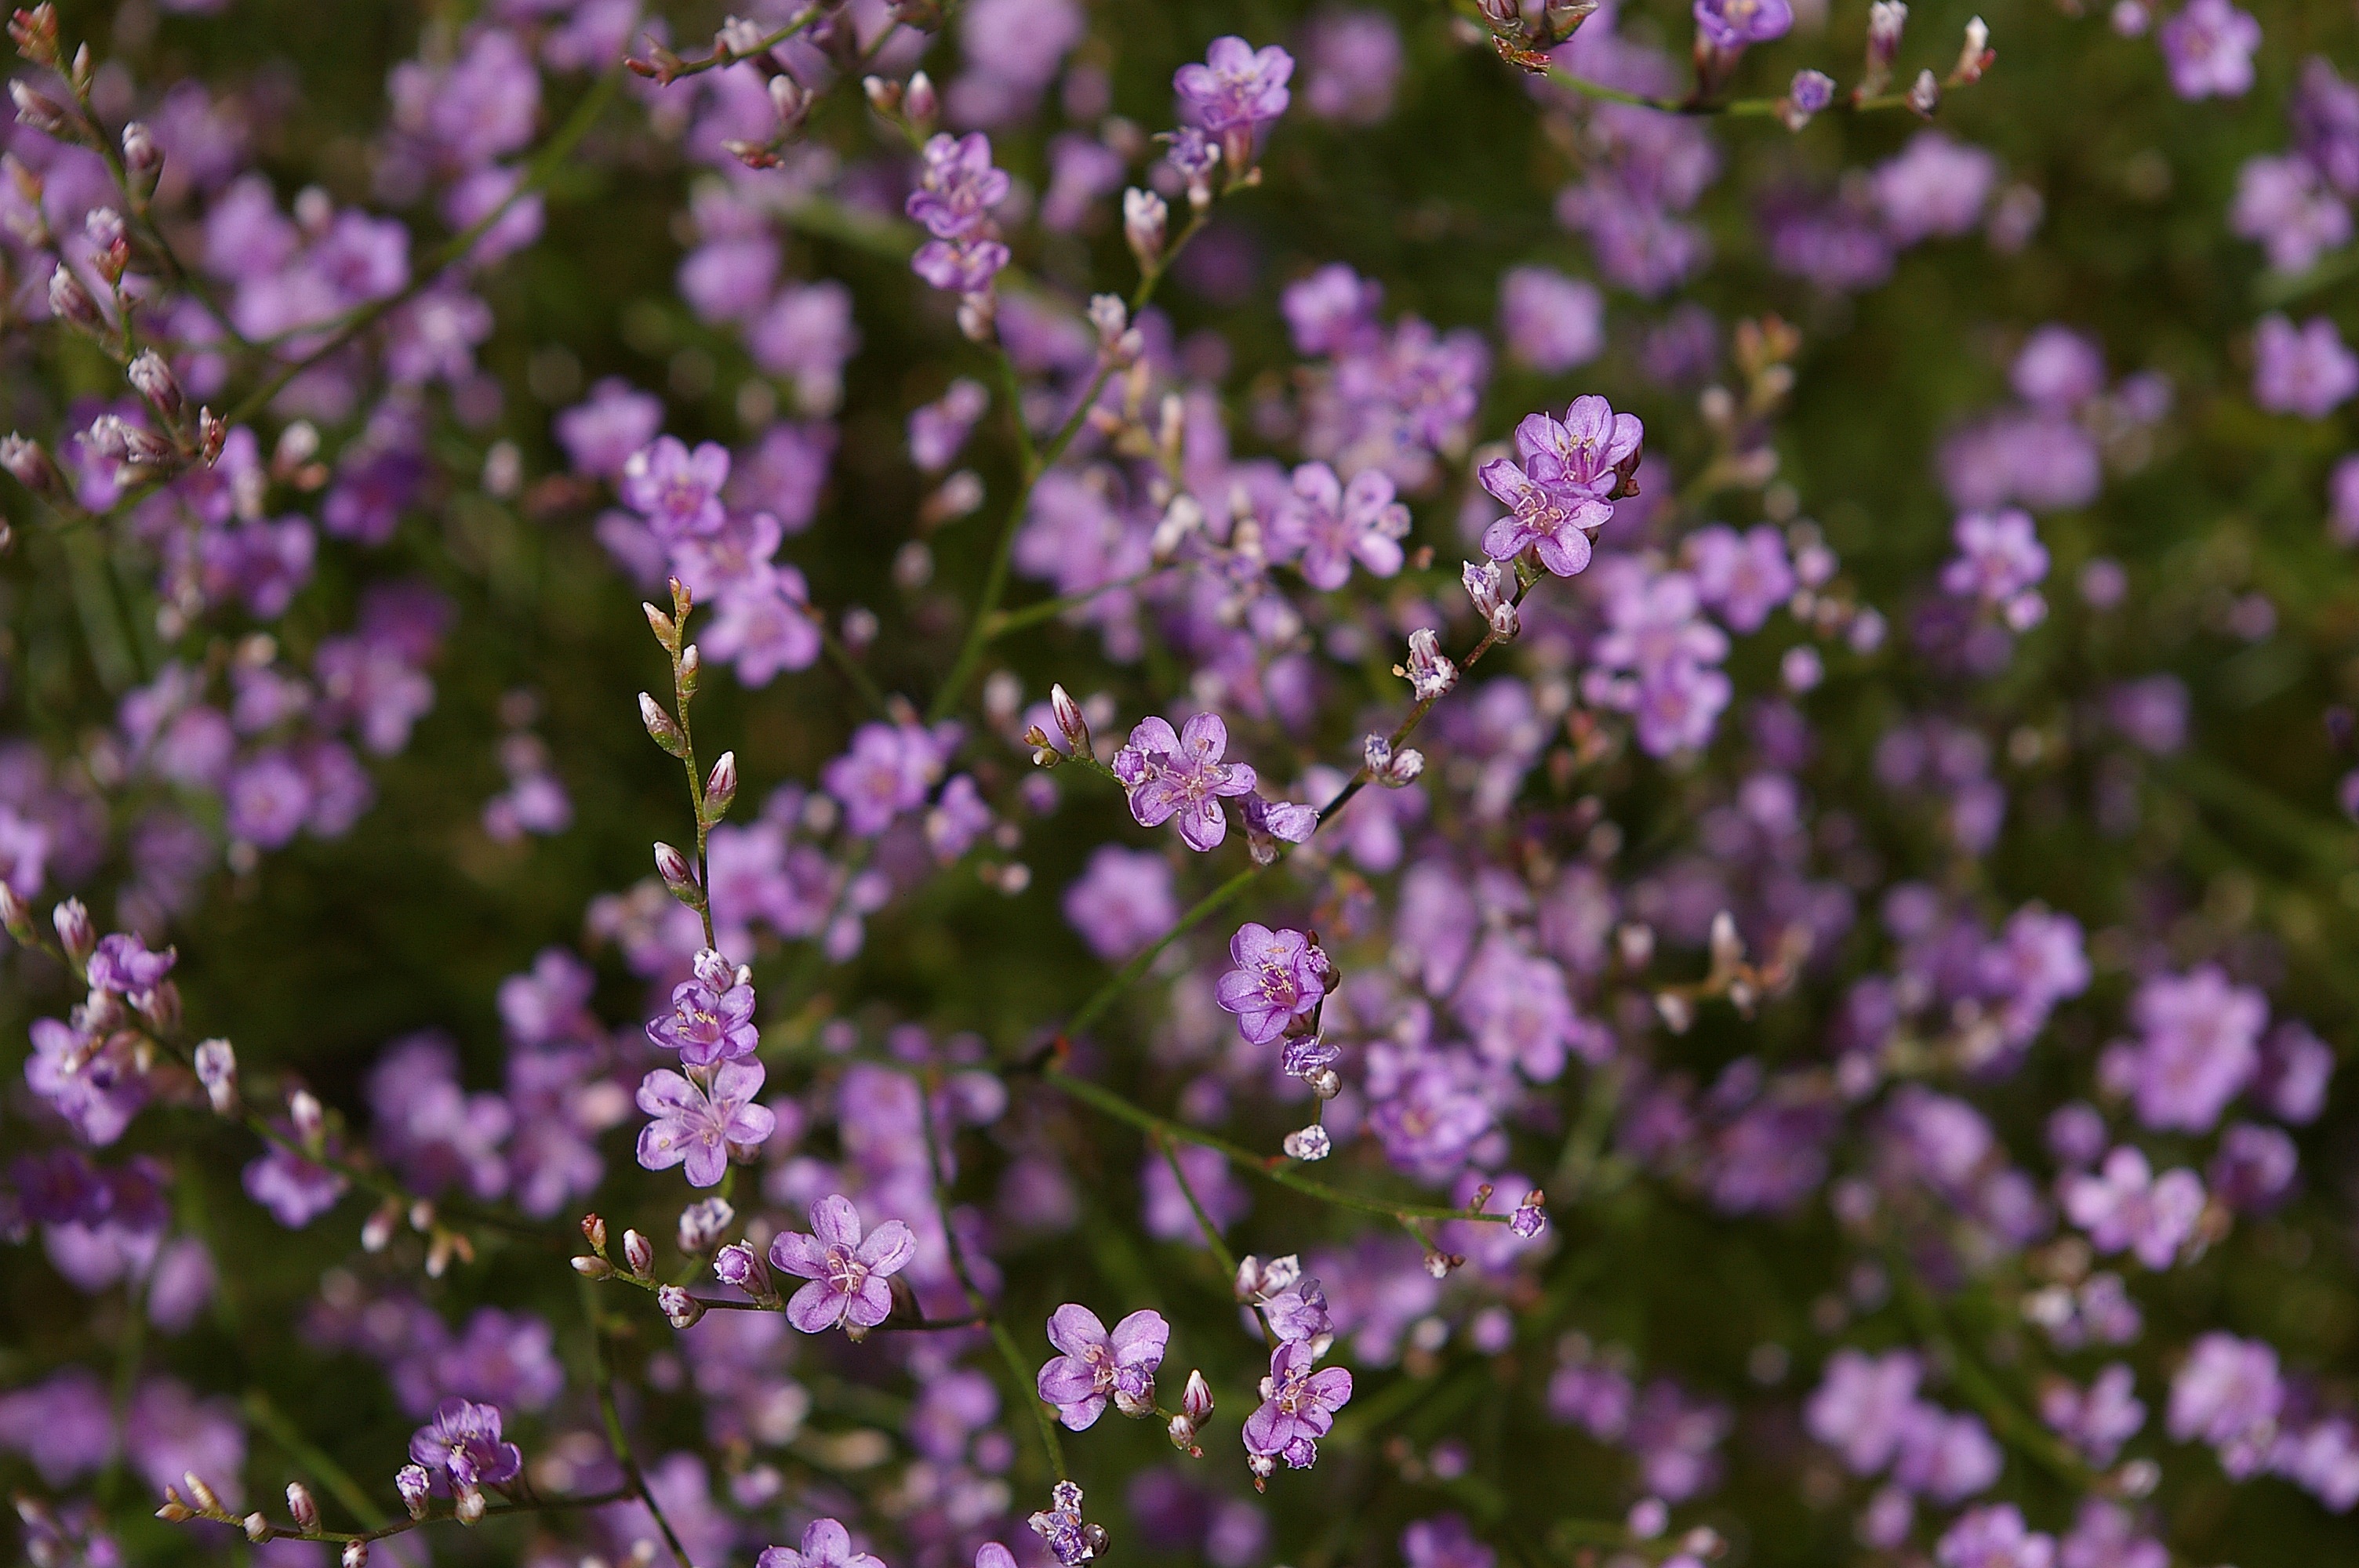
nature, blossom, plant, flower, purple, herb, color, botany, garden, flora, lavender, deco, wildflower, flower bed, background, bed, decorative, violet, tender, filigree, macro photography, flowering plant, trockenblume, summer flower, beach lilac, annual plant, land plant, english lavender, breckland thyme